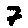
Label: 7